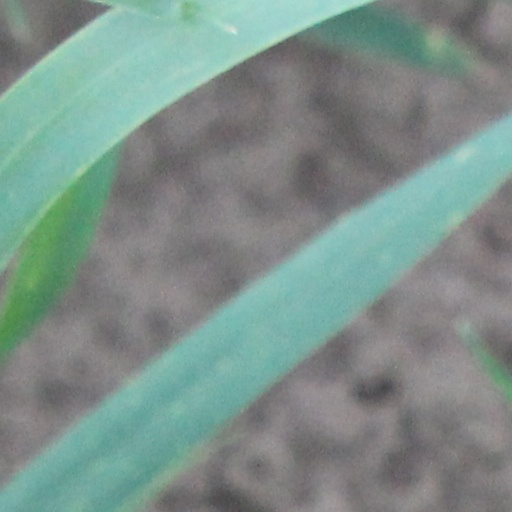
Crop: wheat